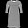
Label: Dress